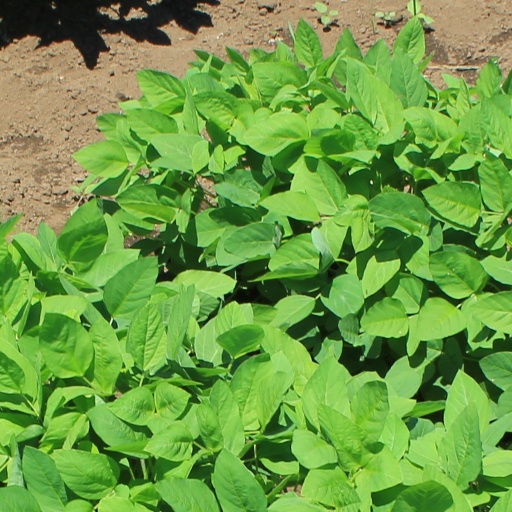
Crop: soybean